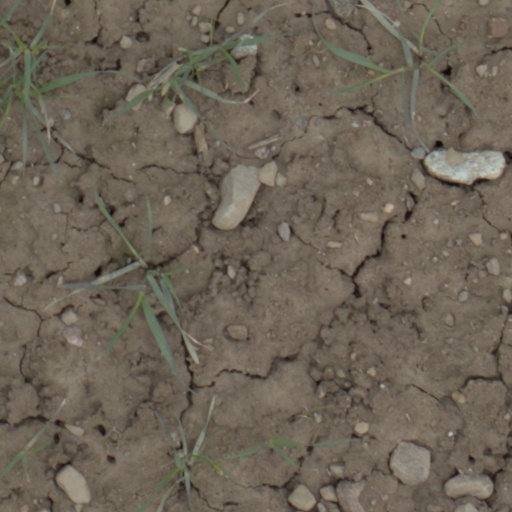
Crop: wheat